Answer in natural language. Is dark cushioned metal stool (marked B) to the left of black rectangular countertop (marked C)? Choose between the following options: no or yes
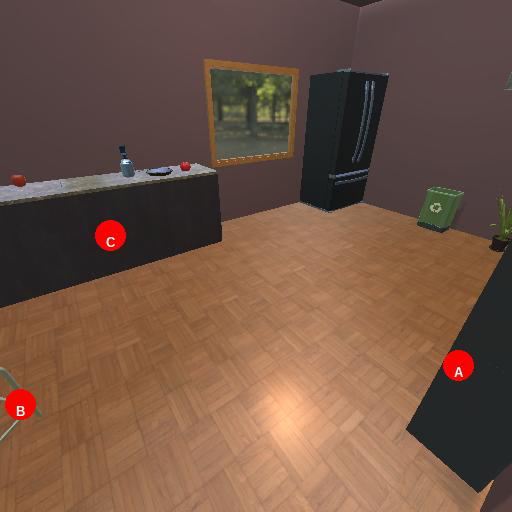
<answer>no</answer>